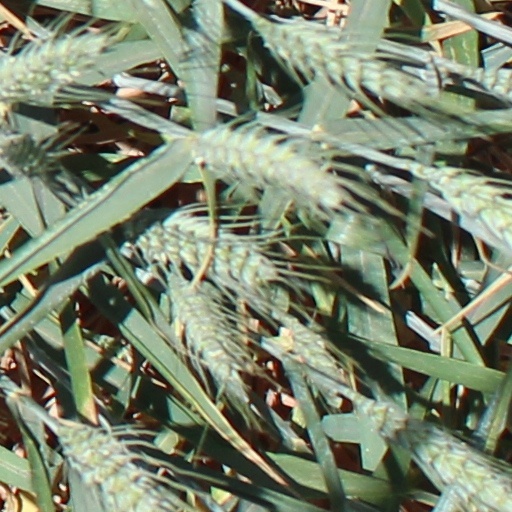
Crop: wheat